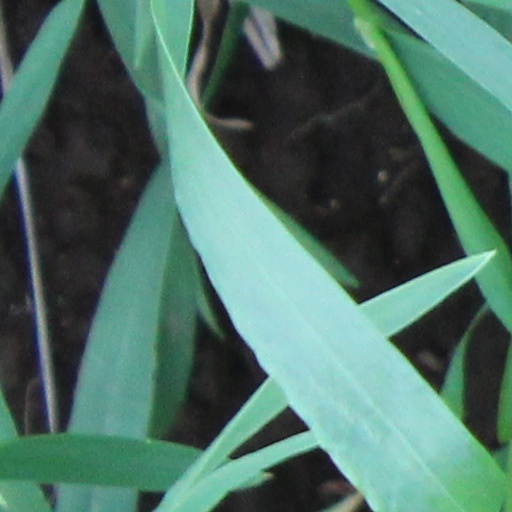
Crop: wheat